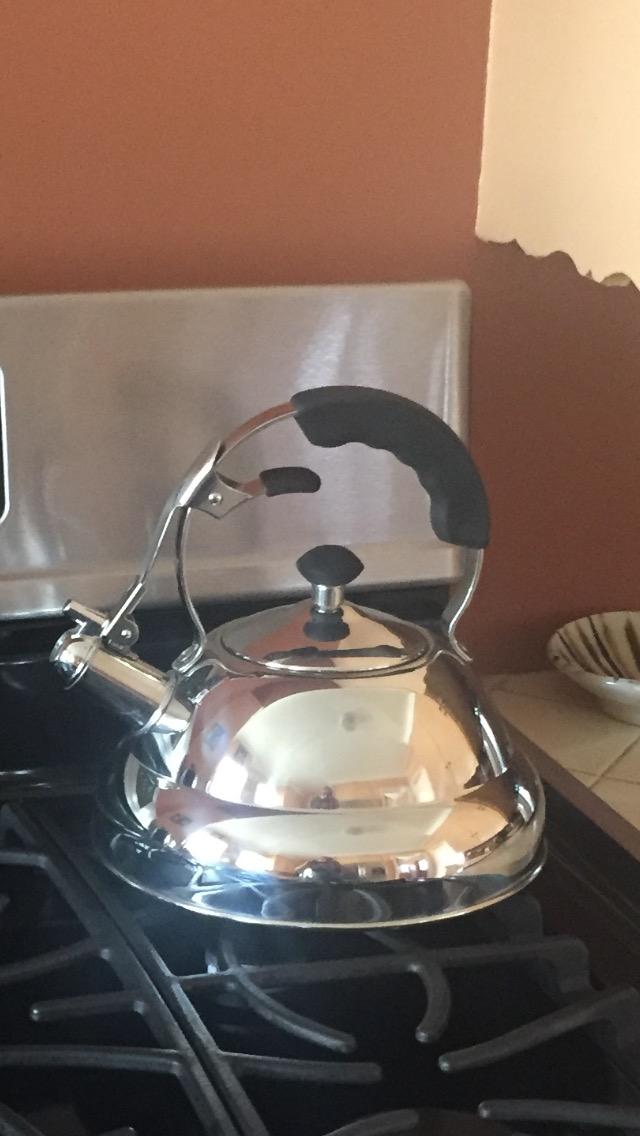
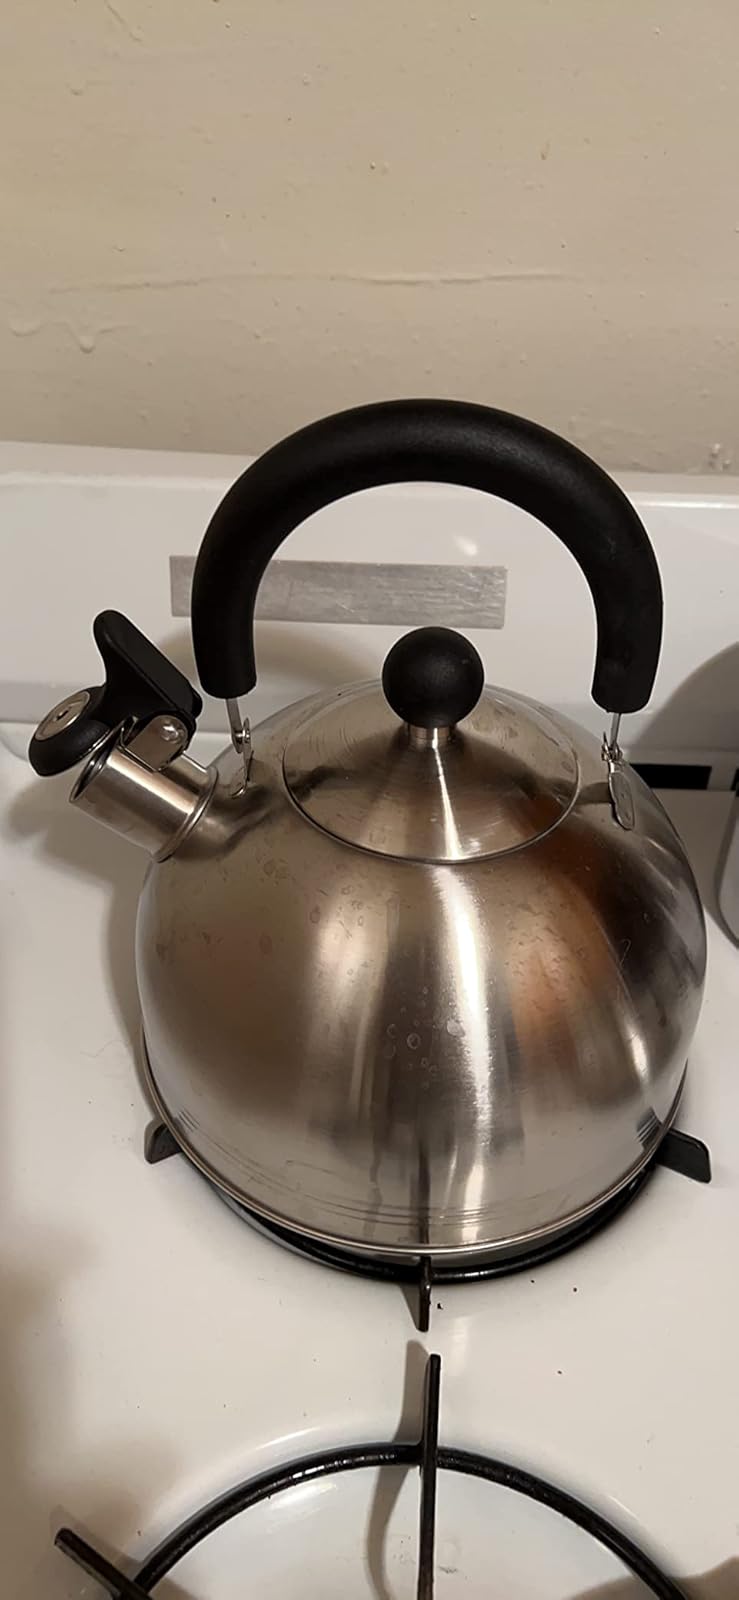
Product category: items_kettle
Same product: no